Avro 529

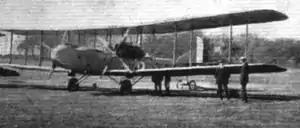

The Avro 529 was a twin-engined biplane long-range bomber of the First World War. Two prototypes were built but no production ensued.